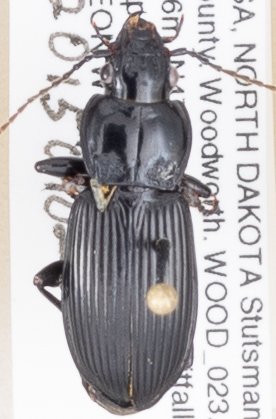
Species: Pterostichus melanarius melanarius
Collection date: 2015-09-02
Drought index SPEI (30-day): -0.8
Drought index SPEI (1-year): -0.17
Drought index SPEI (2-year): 0.8